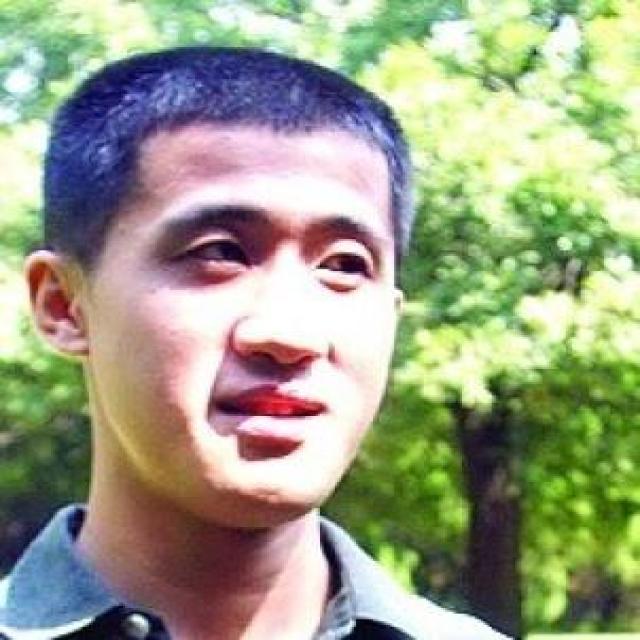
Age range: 13-20